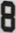
Number: 8